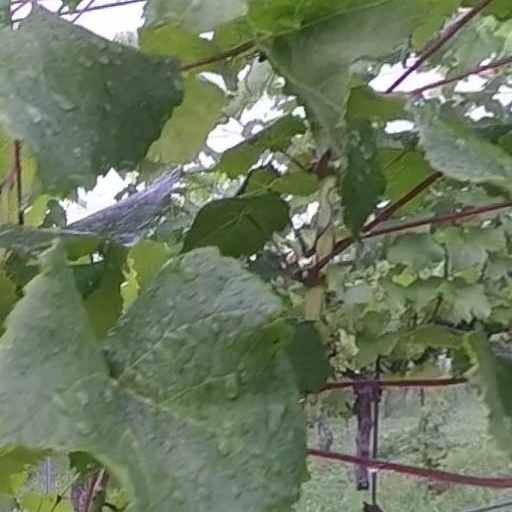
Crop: grape